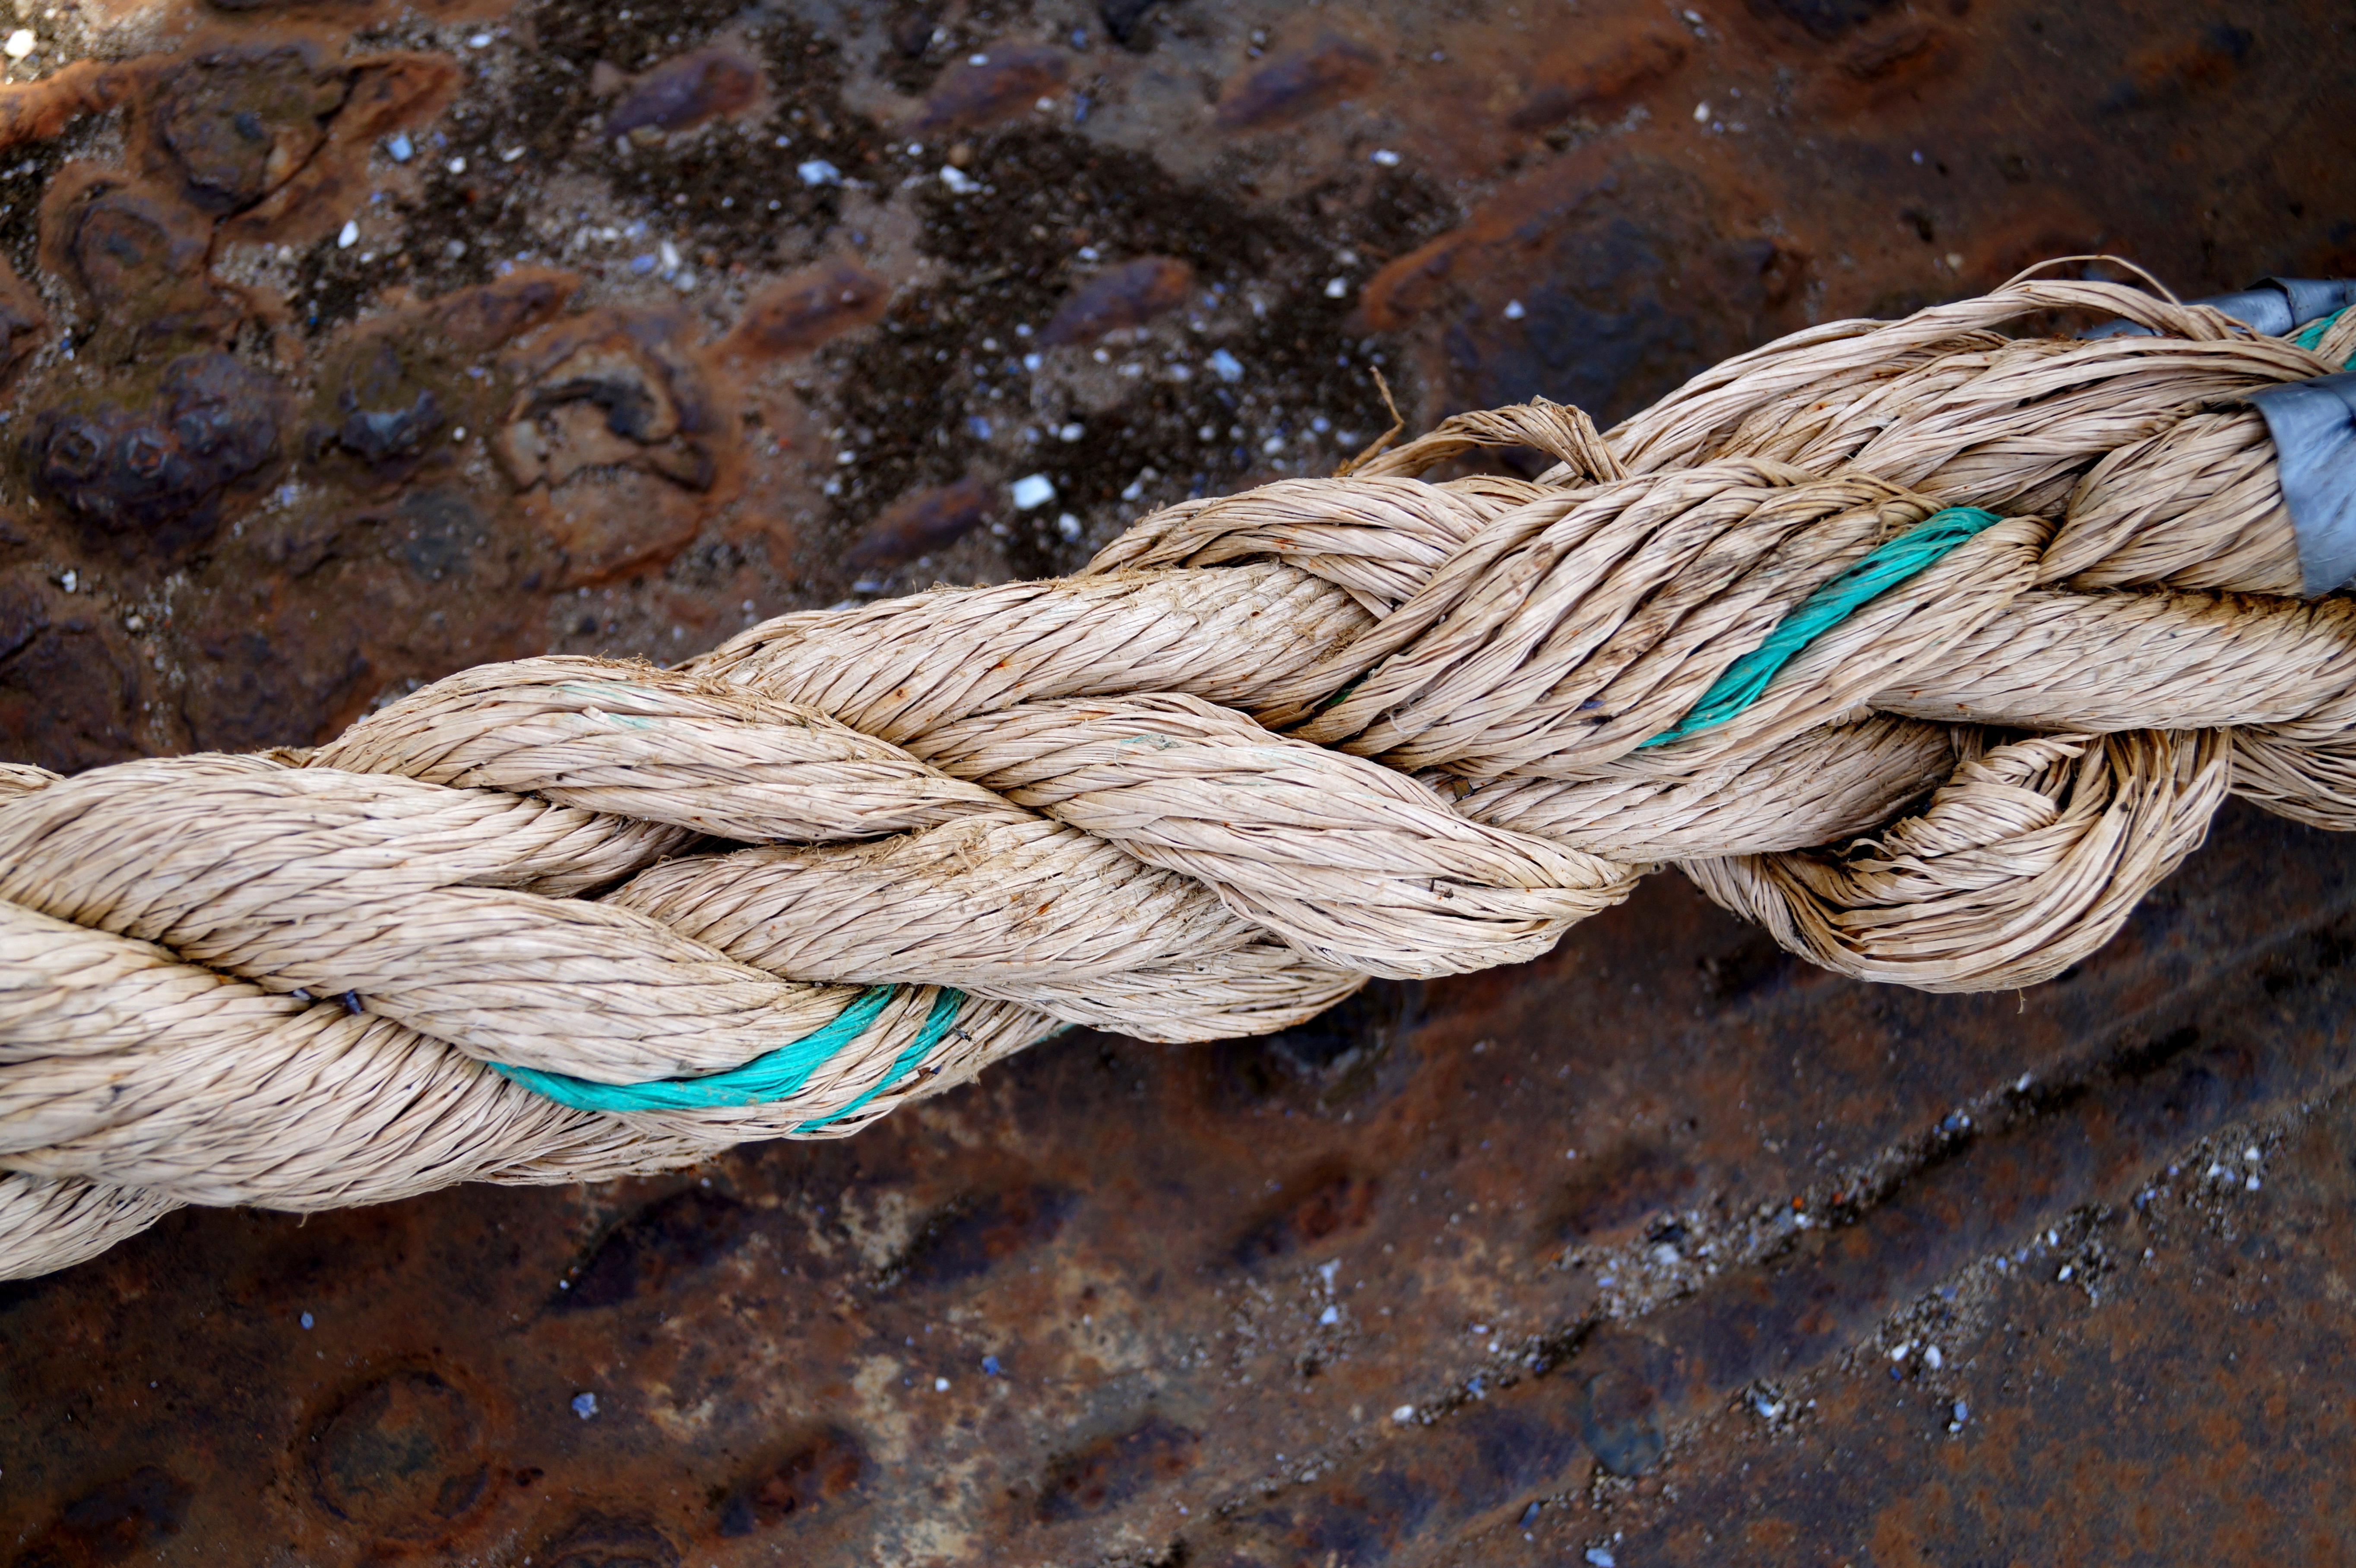
rope, port, material, thread, coarse, textile, festival, detention, fixing, ship accessories, twisted ropes, hardware accessory